GBU-10 Paveway II

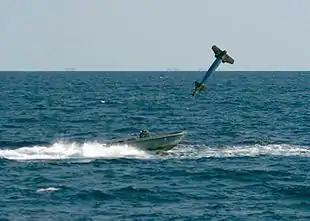
GBU-10 shortly before it impacts a small boat during a training exercise

The GBU-10 has been built in more than a half-dozen variants with different wing and fuse combinations. Weight depends on the specific configuration, ranging from .